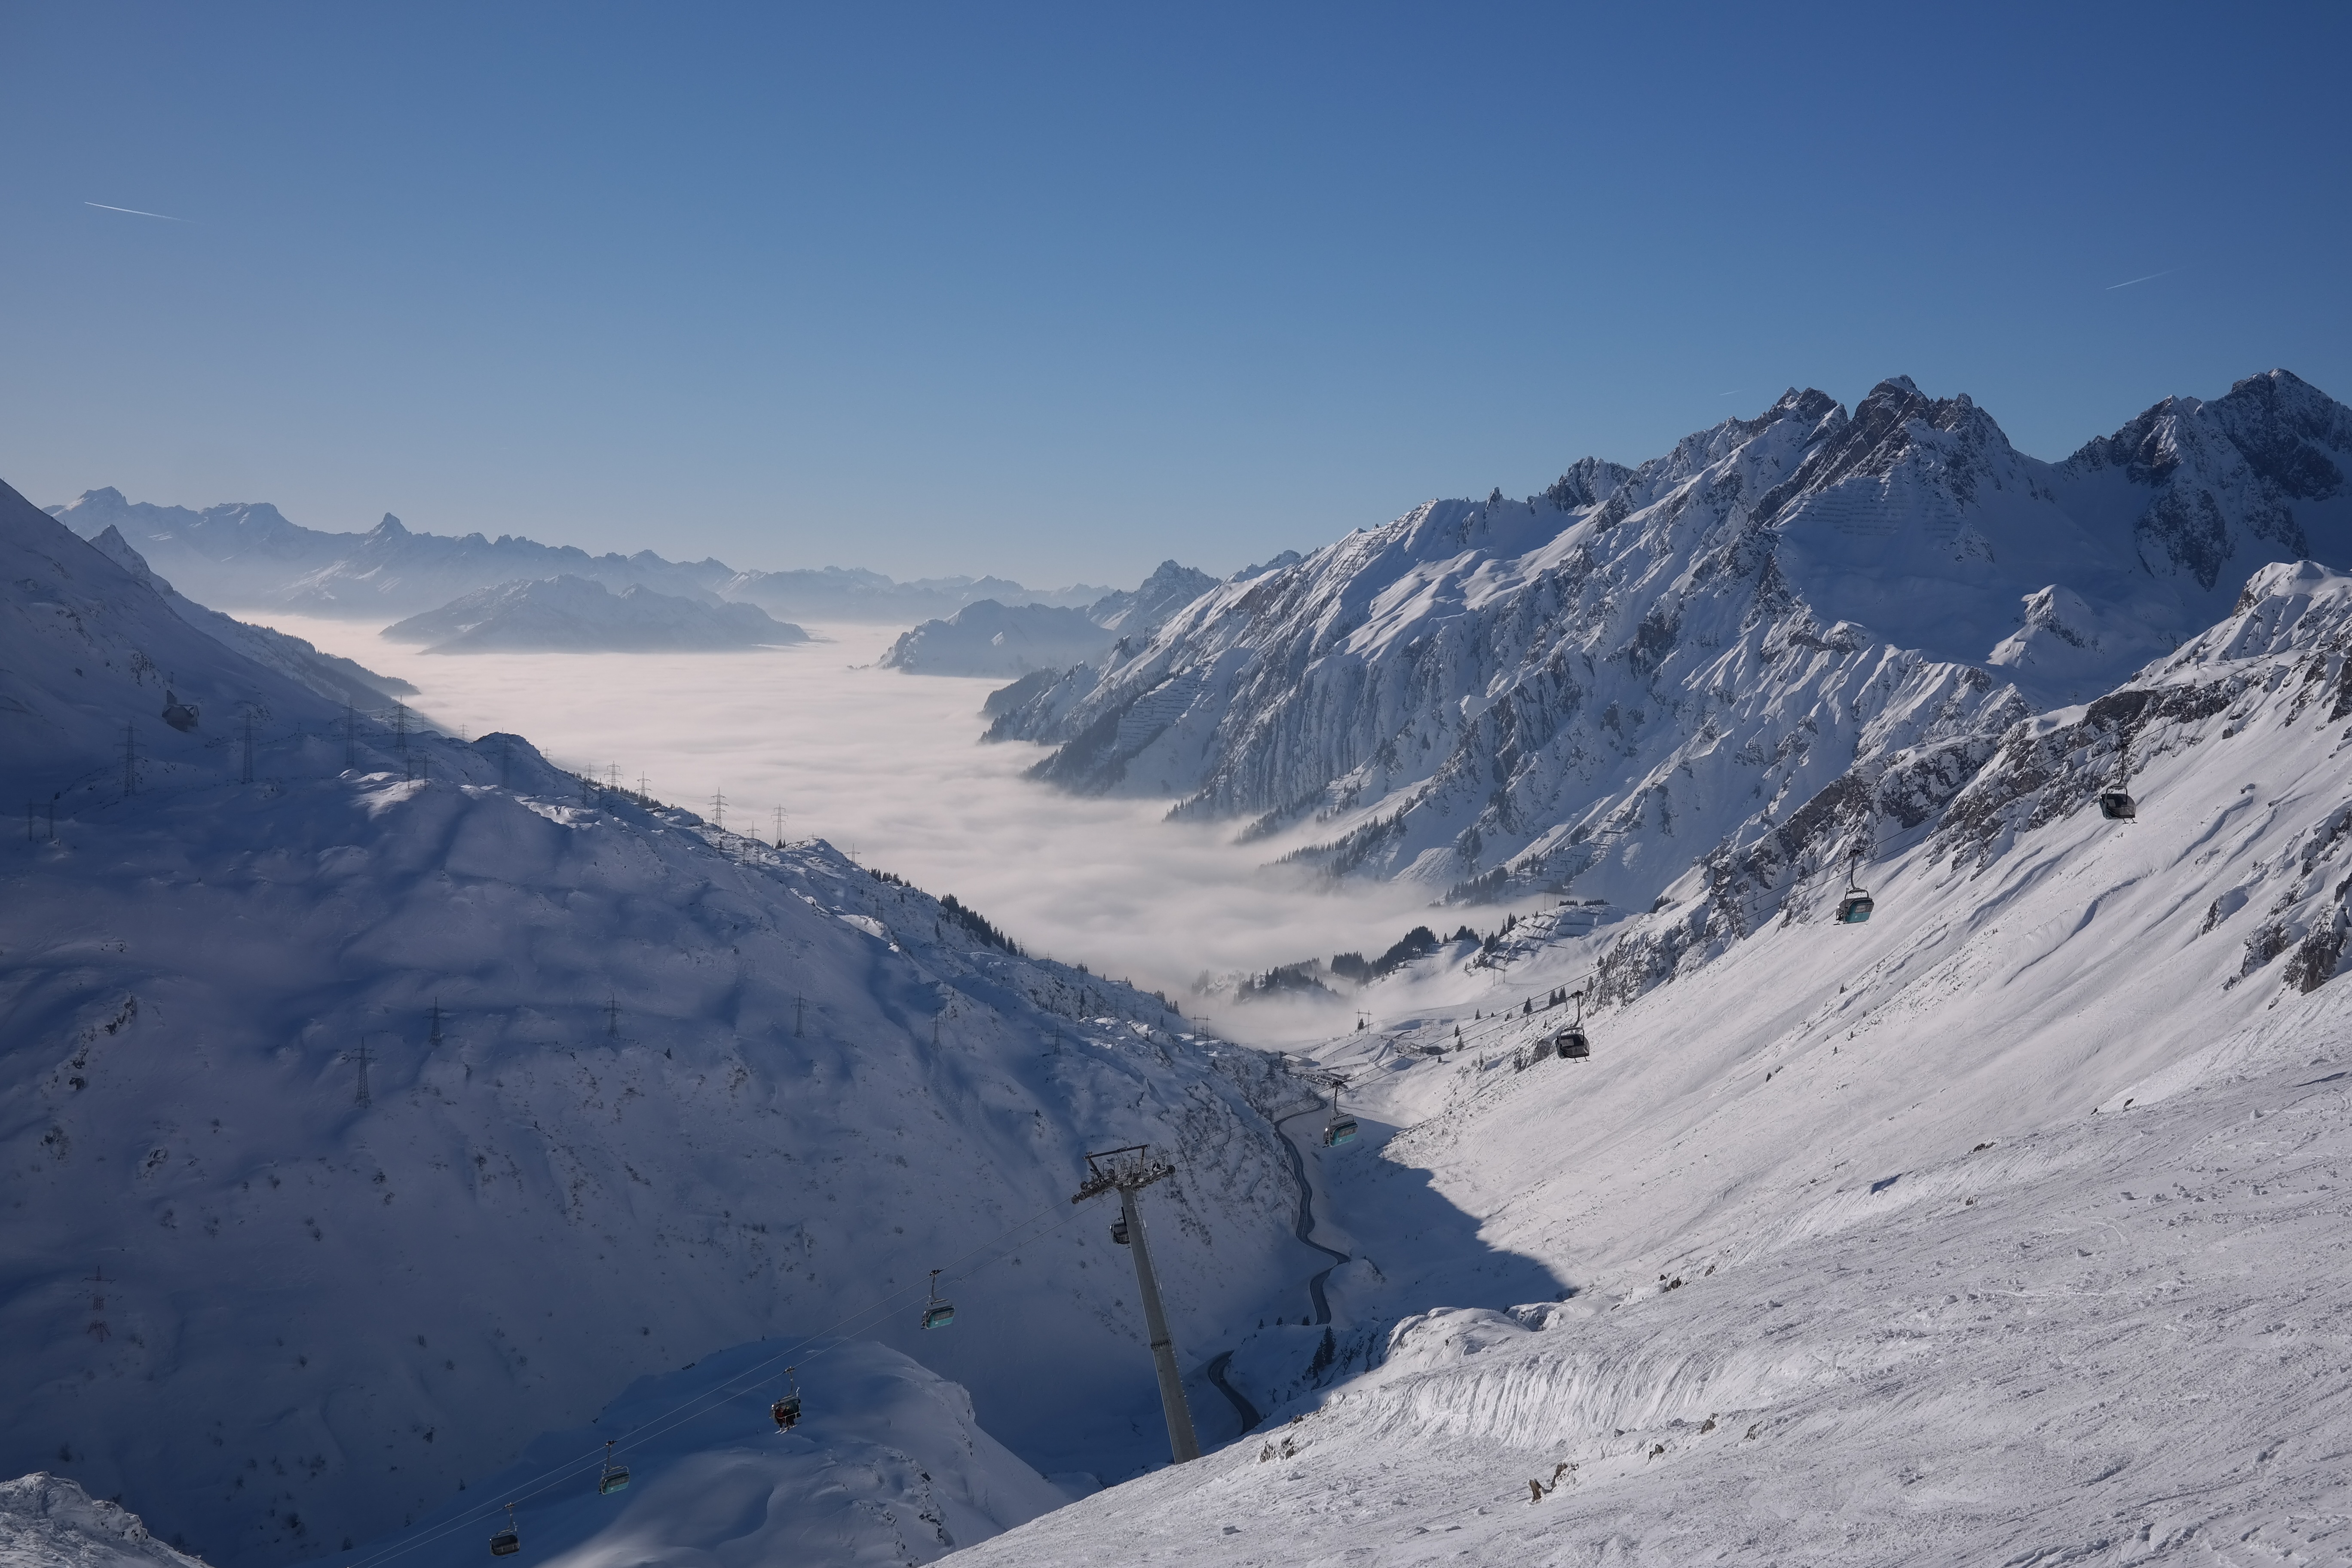
mountain, snow, winter, mountain range, weather, skiing, season, ridge, summit, winter sport, sports, mountains, alps, ski, runway, wintry, piste, landform, ski area, ski touring, mountain peaks, arlberg, ski mountaineering, ski equipment, ulmer h tte, mountainous landforms, geological phenomenon